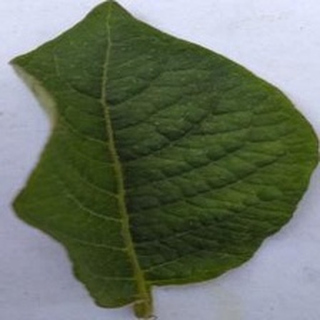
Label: healthy_potato